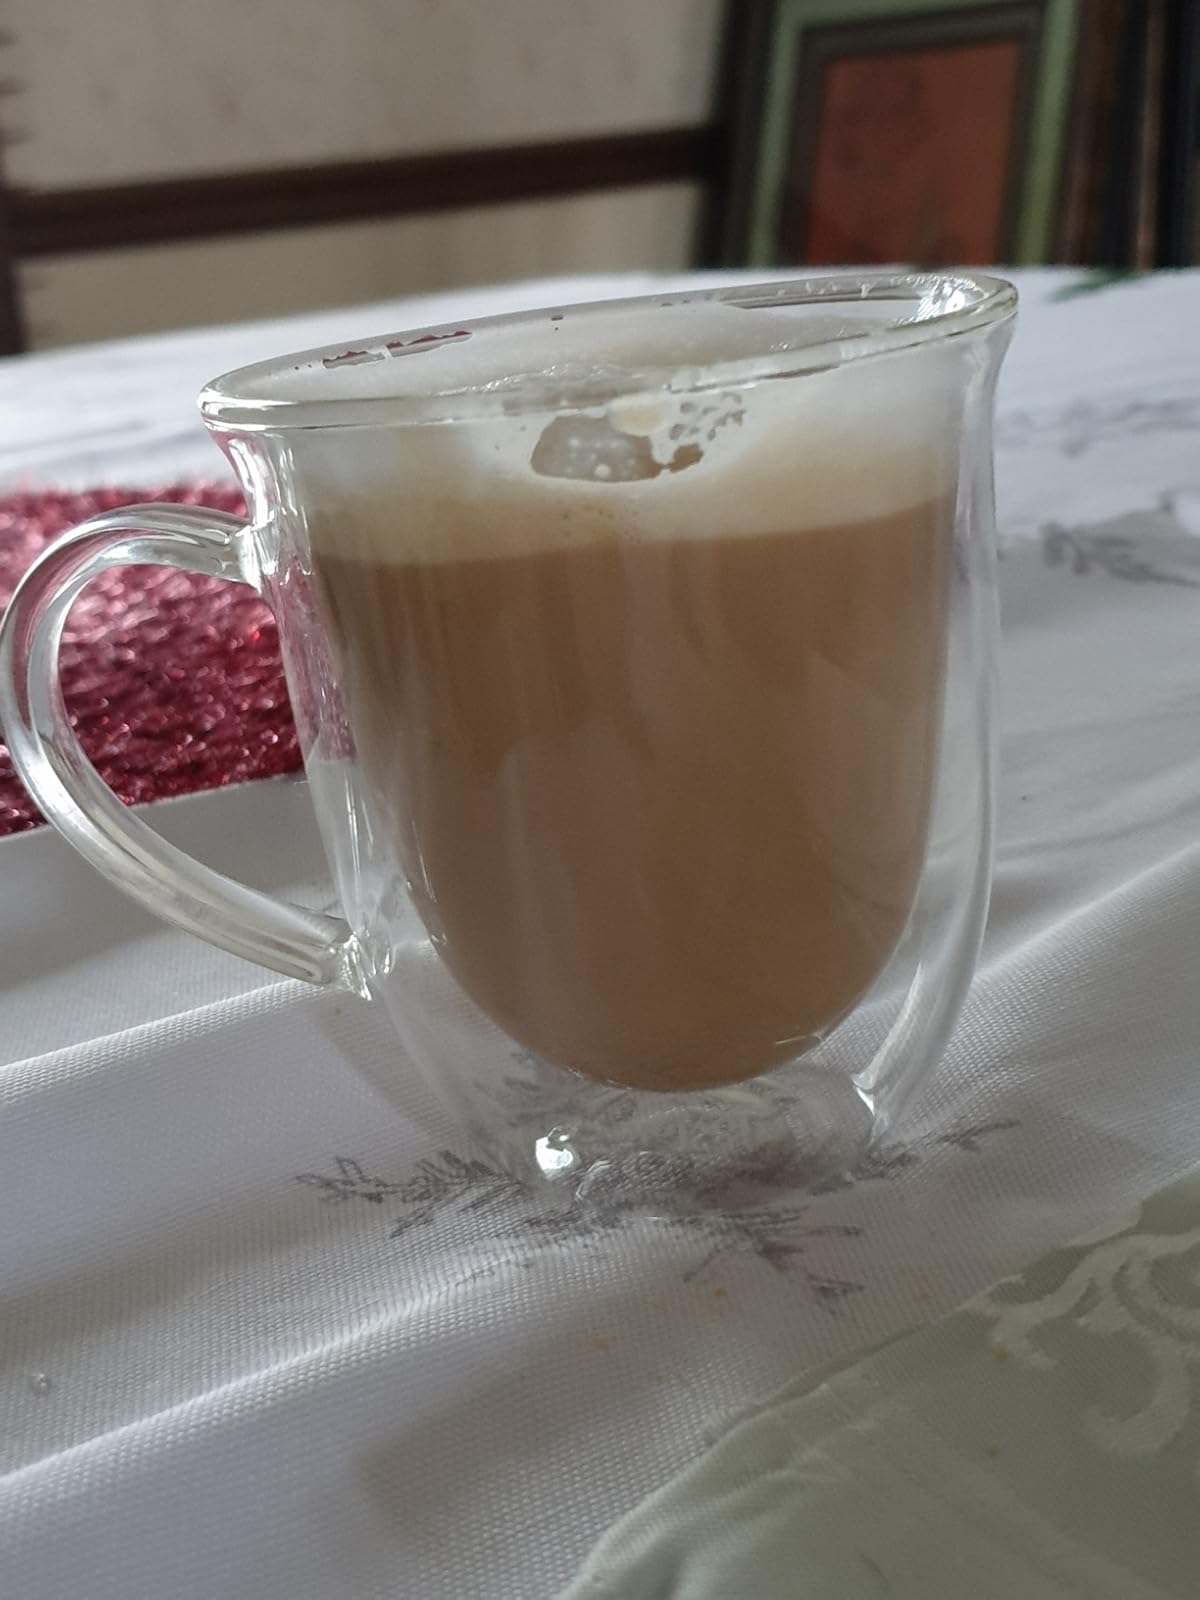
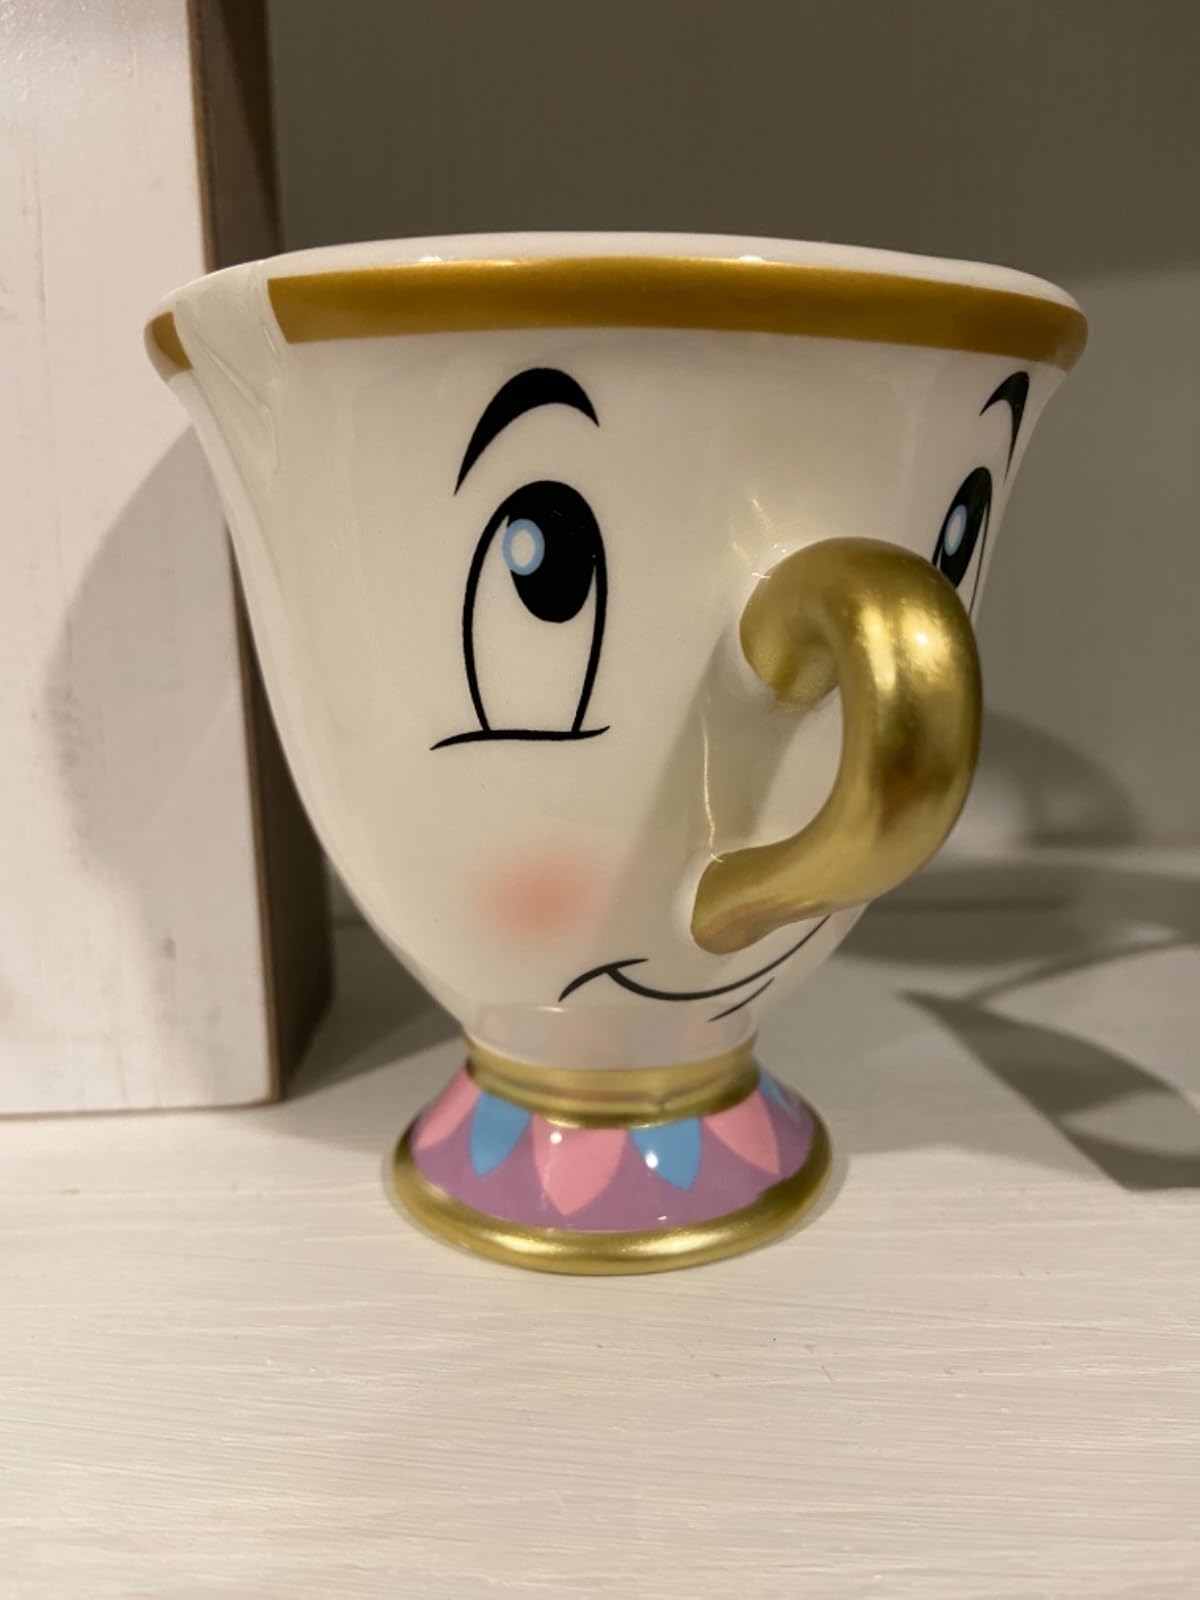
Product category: items_mug
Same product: no